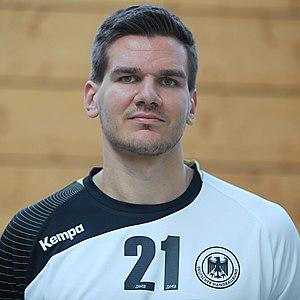
Erik Schmidt, né le 28 décembre 1992 à Mayence, est un joueur de handball international allemand. Il évolue avec le club des Füchse Berlin.